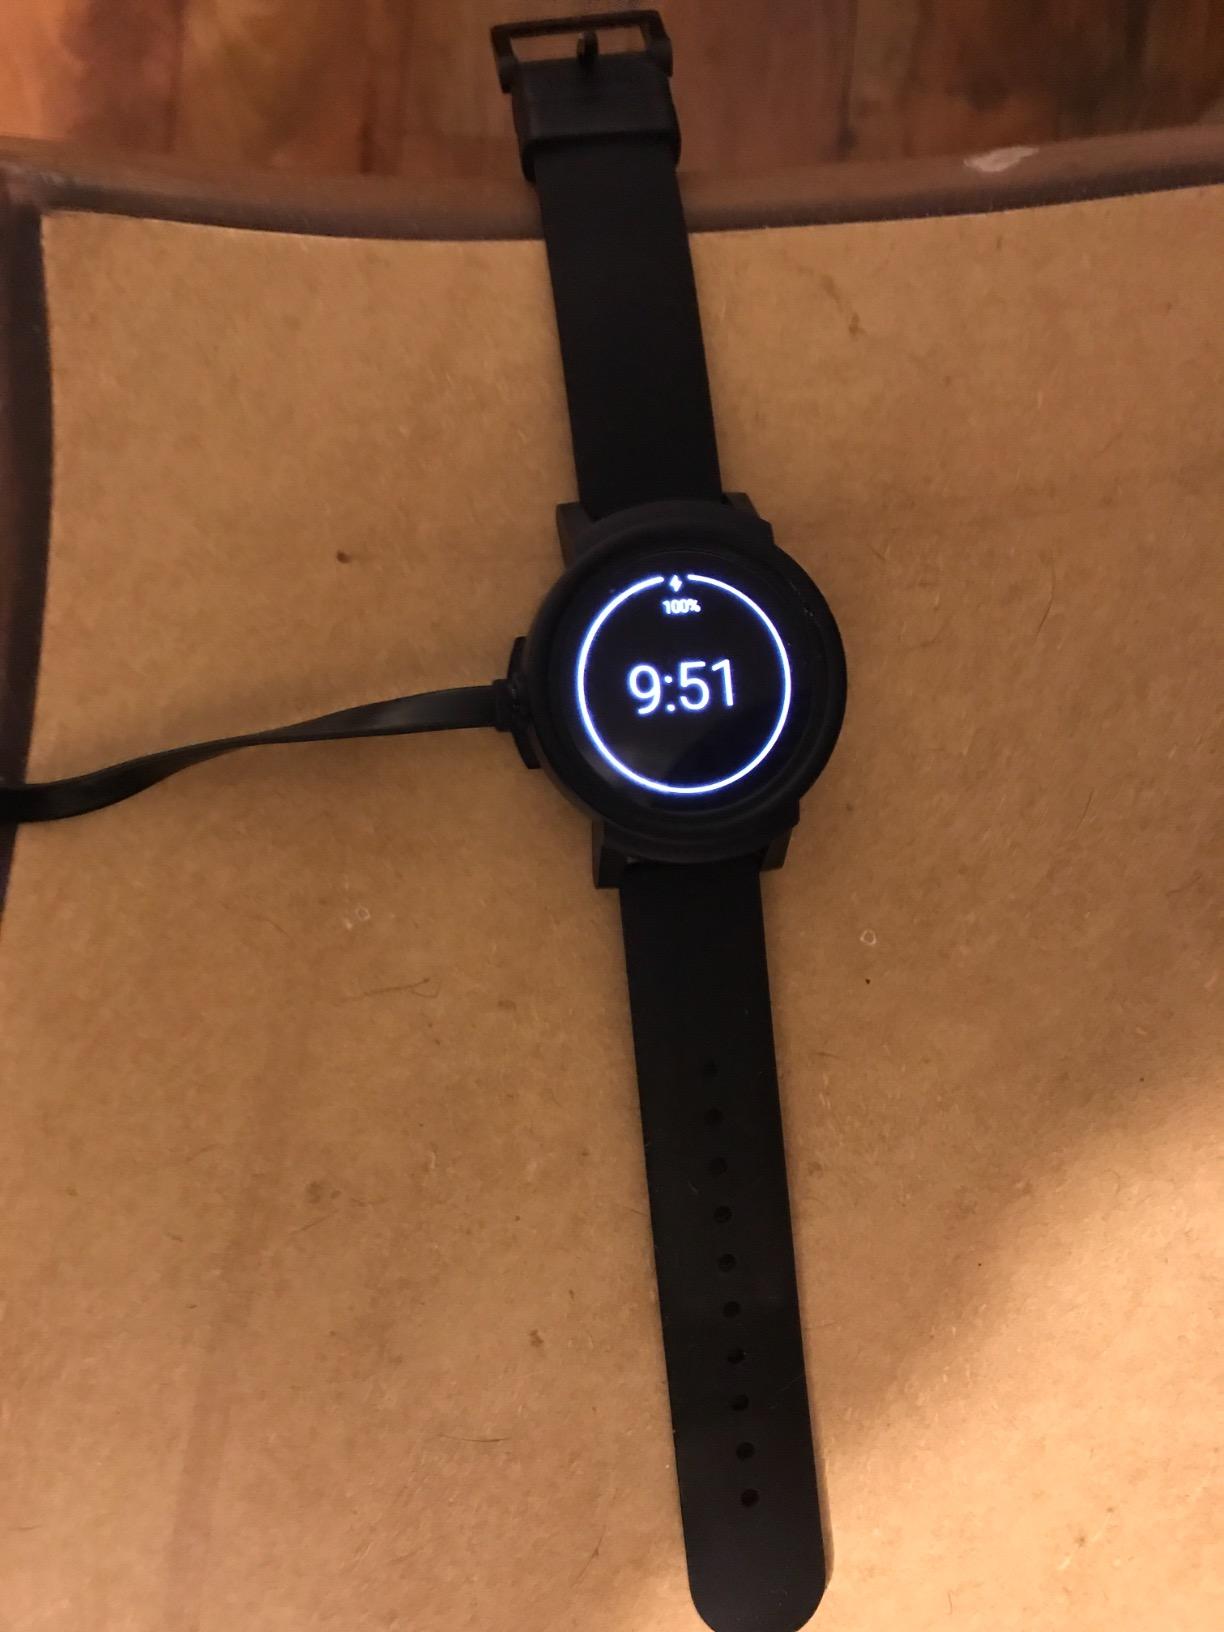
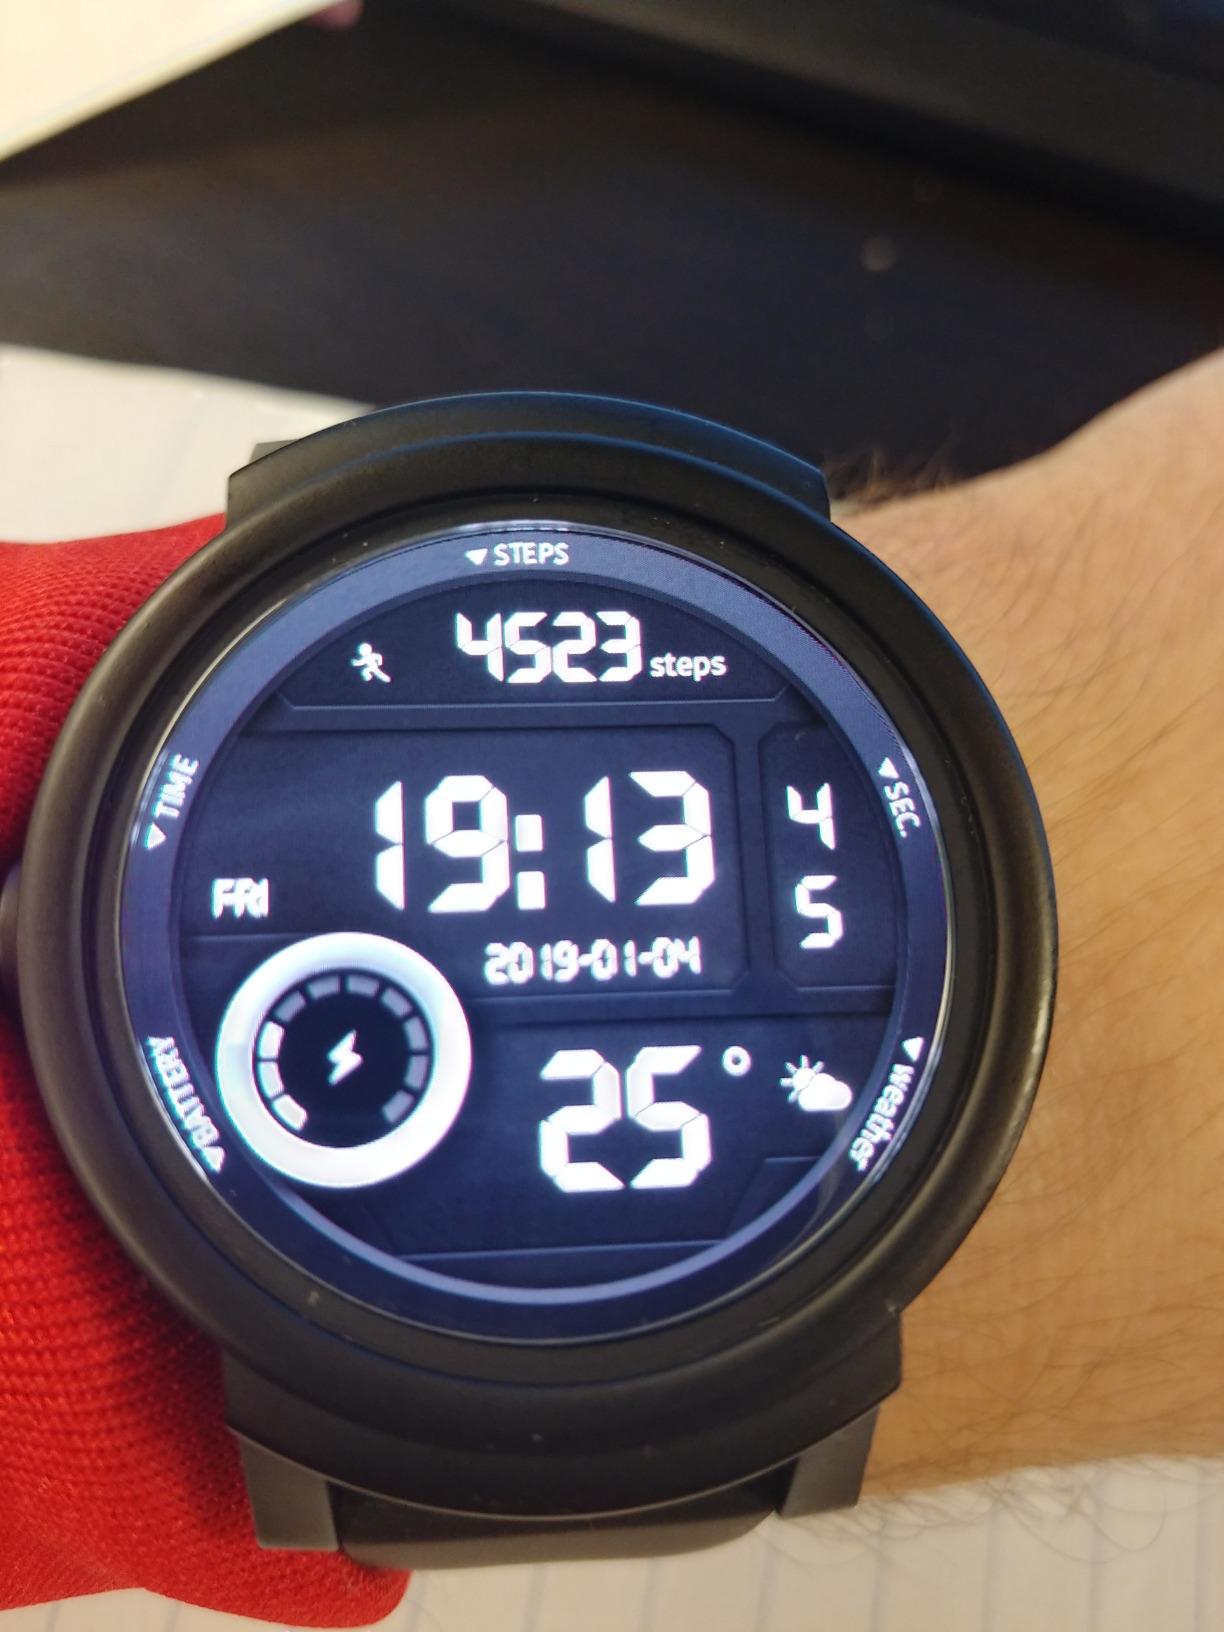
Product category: smartwatch
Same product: yes